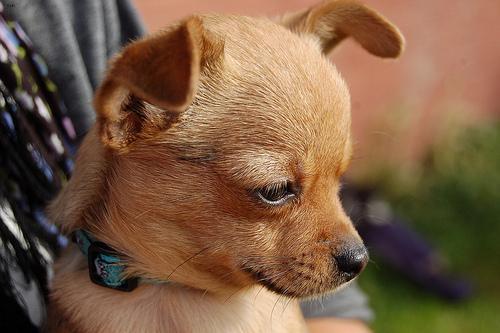
chihuahua